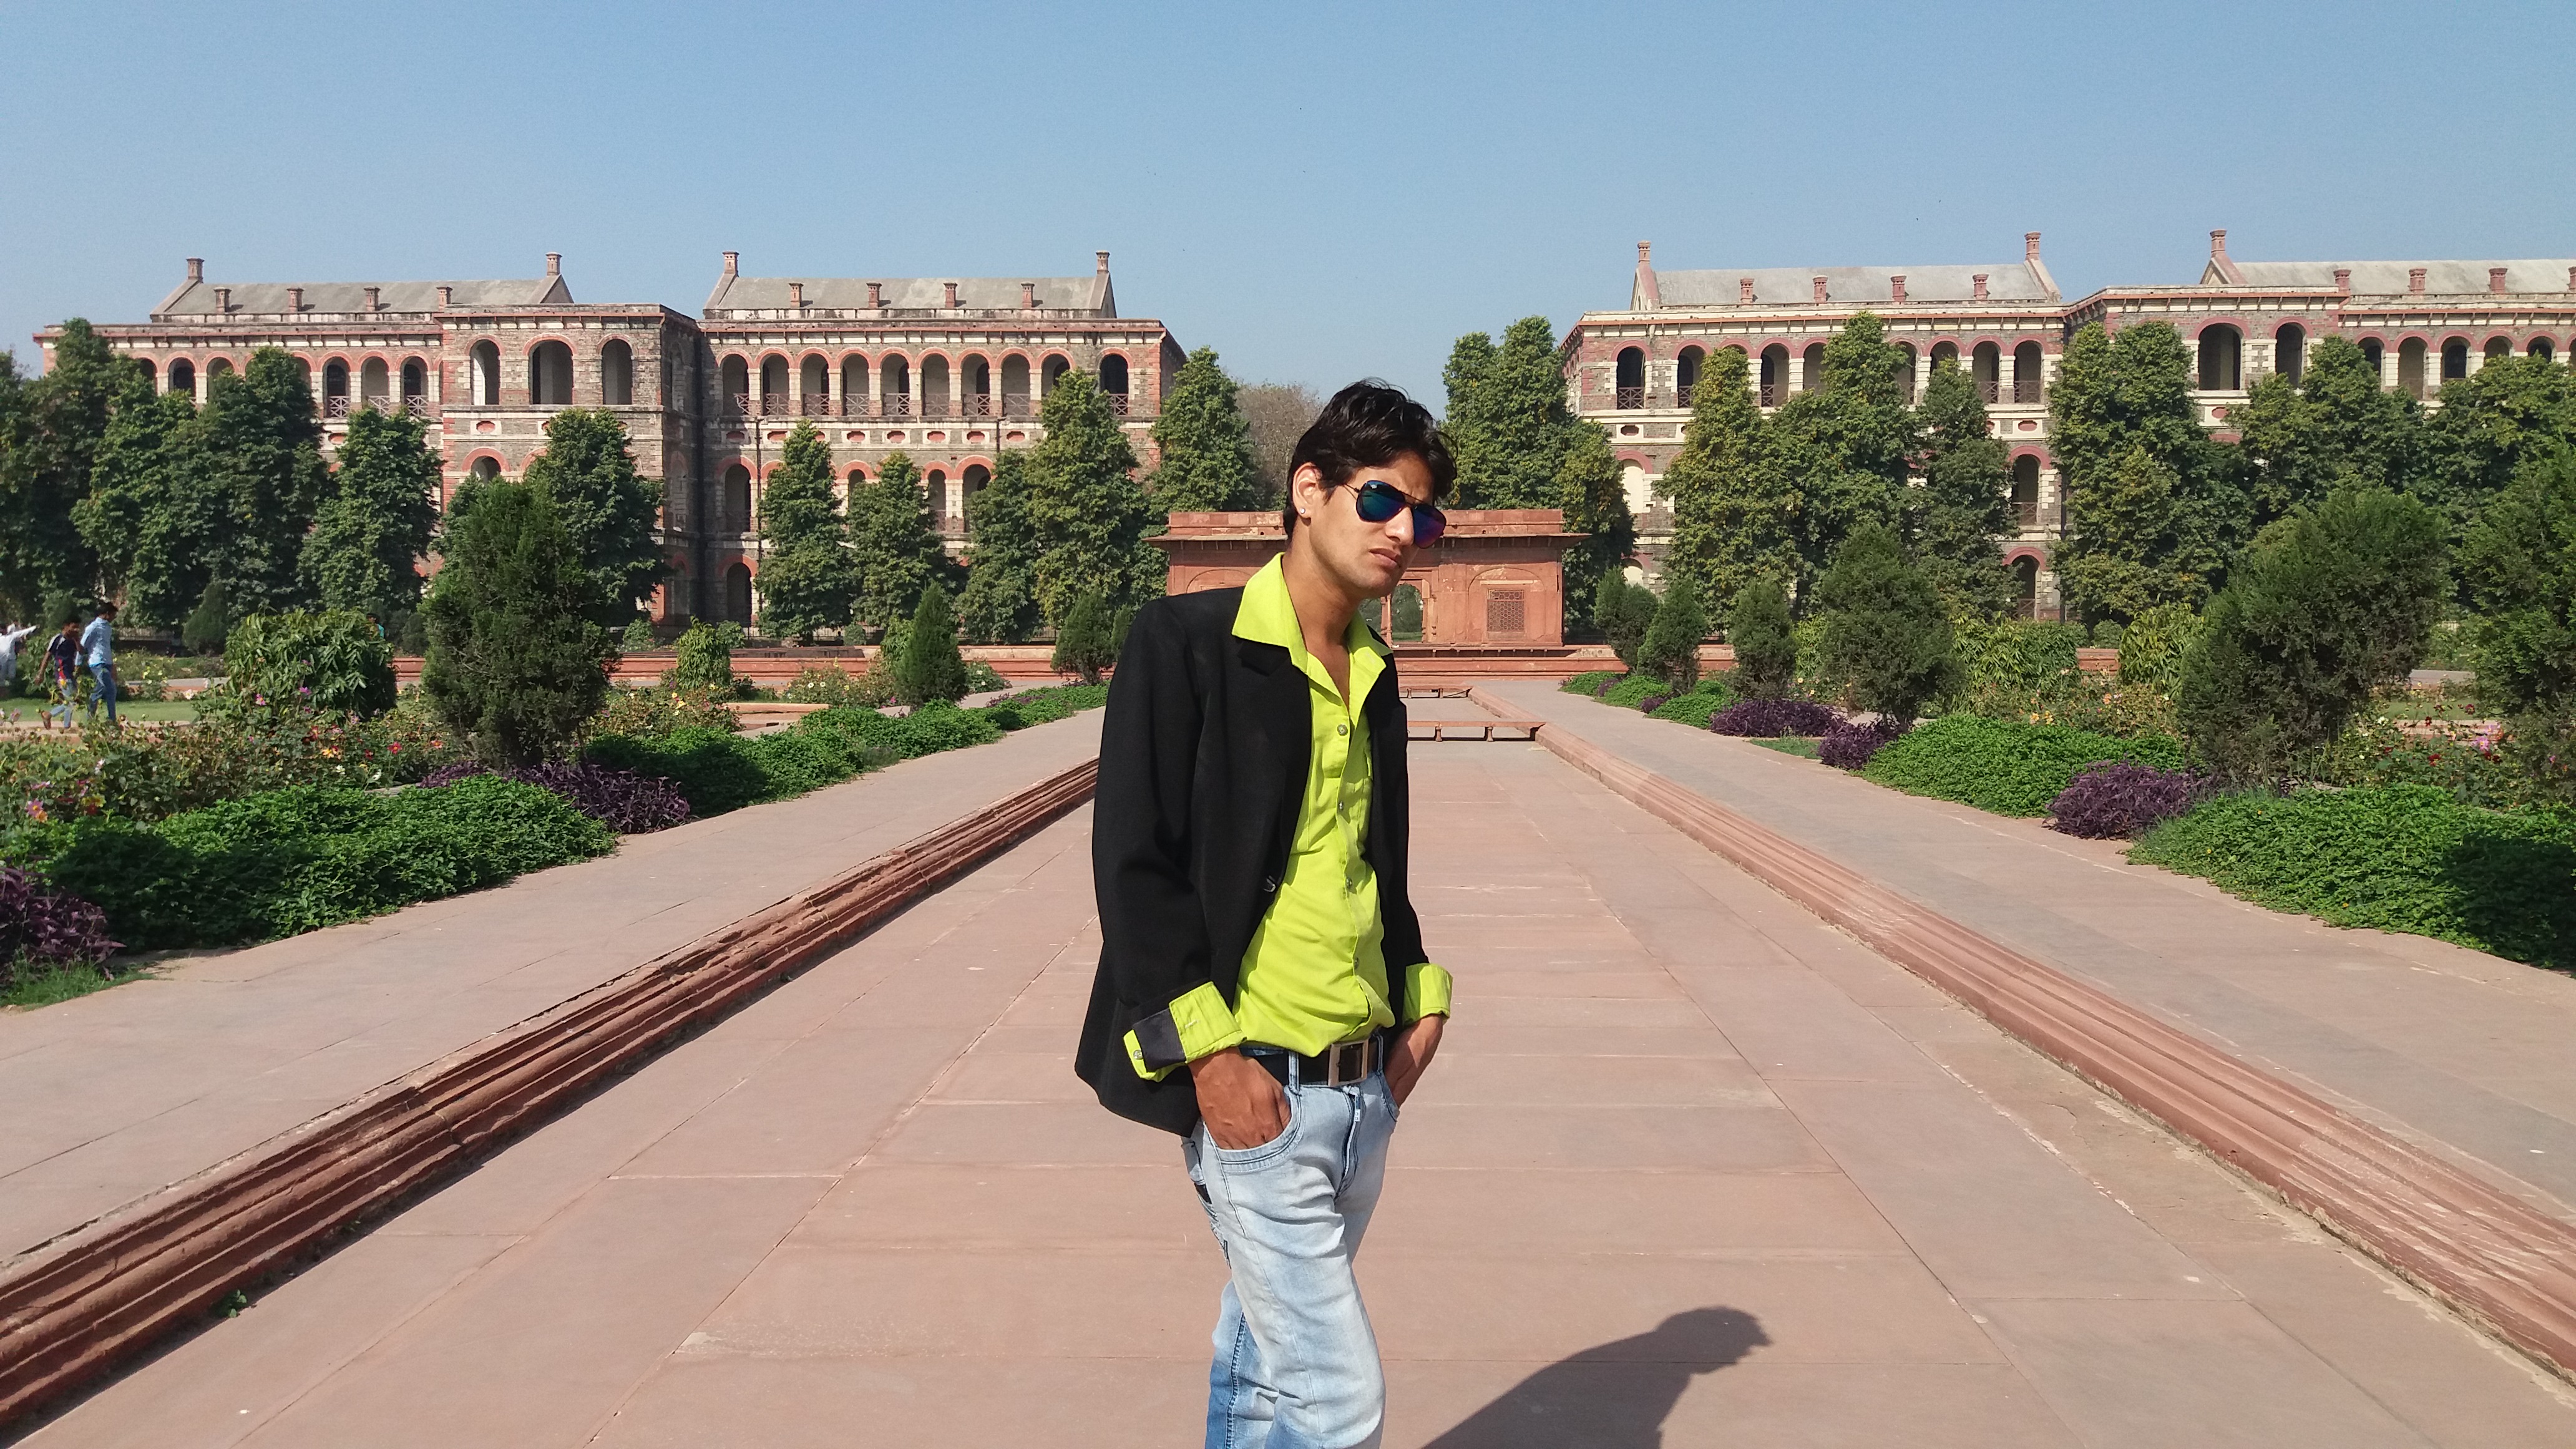
man, road, infrastructure, tourism, travel, leisure, girl, recreation, vehicle, tree, vacation, city, street, pedestrian, walking